Cupertino, California

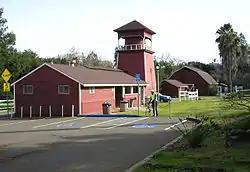
McClellan Ranch Preserve

Santa Clara County Library operates the Cupertino Library, which is located adjacent to city hall. The library, which was redesigned and rebuilt in 2004, is the busiest branch in the Santa Clara County Library system, with about 3 million items circulated annually.